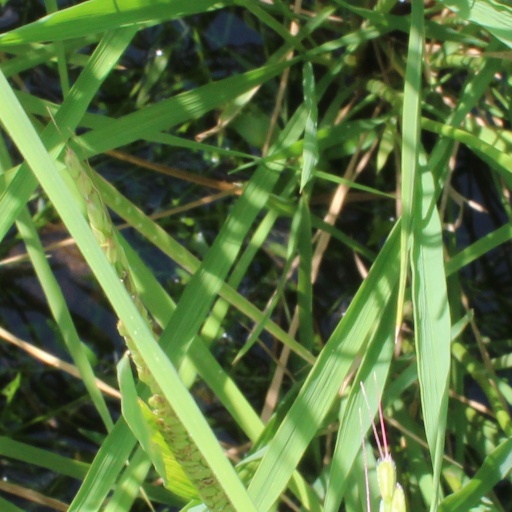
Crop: rice